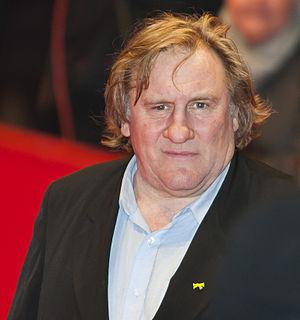
Les Valseuses est une comédie dramatique française écrite et réalisée par Bertrand Blier, sortie en 1974. Il s'agit d'une adaptation de son roman homonyme qui connut un certain succès éditorial en 1972.
Un certain nombre d'œuvres cinématographiques et télévisuelles ont été tournés dans la ville de Marseille et sa banlieue.